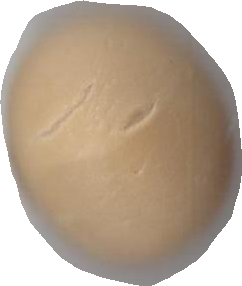
Variety: Grobogan